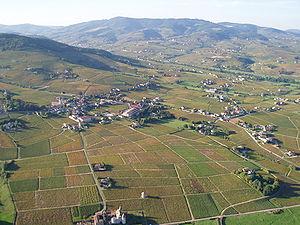
Le vignoble de Bourgogne est un vignoble français situé en Bourgogne-Franche-Comté dans les départements de l'Yonne, de la Côte-d'Or et de Saône-et-Loire. Il s’étend sur 250 km de longueur du nord de Chablis au sud du Mâconnais.
Le vignoble du Beaujolais est un vignoble français situé dans le nord du département du Rhône et sur quelques communes de la Saône-et-Loire.